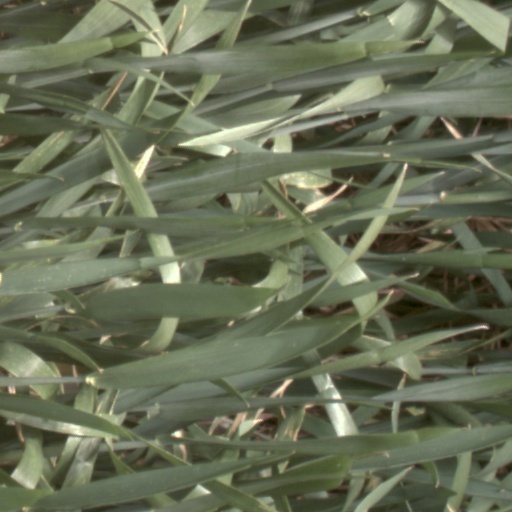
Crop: wheat